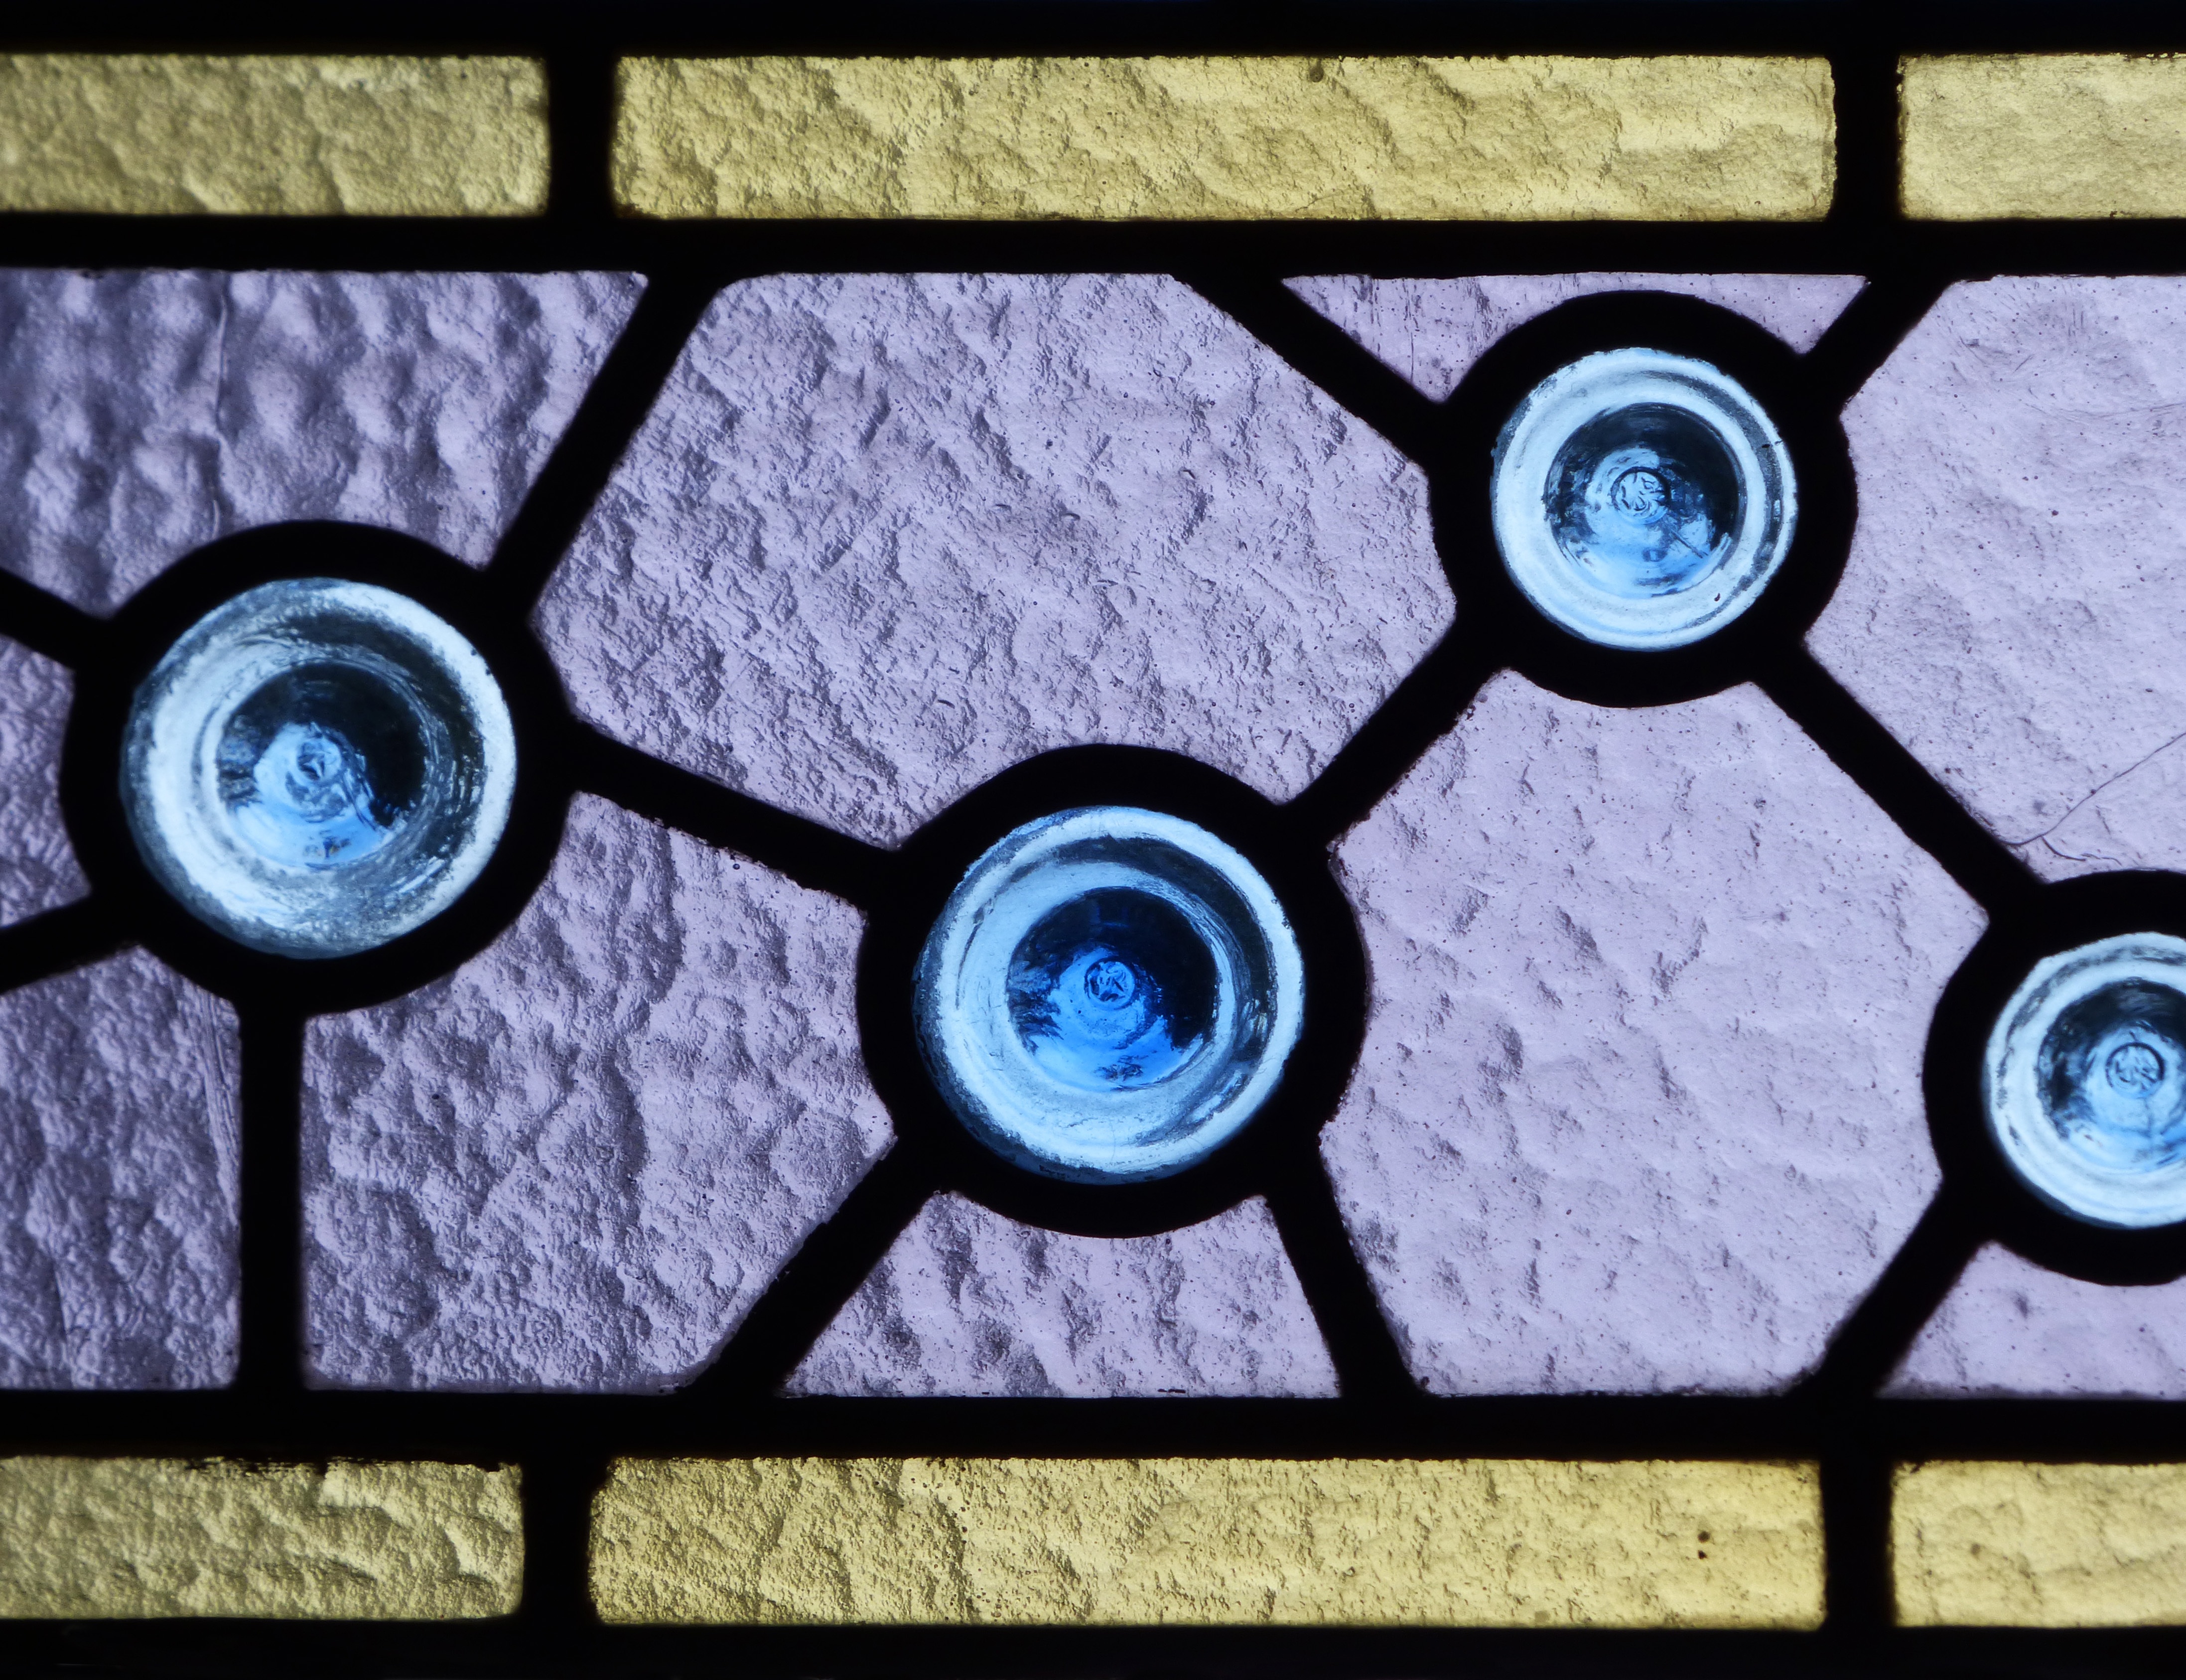
window, glass, line, color, blue, stained glass, circle, font, art, translucent, symmetry, shape, reus, screenshot, stained glass window, pere mata, catalan modernism